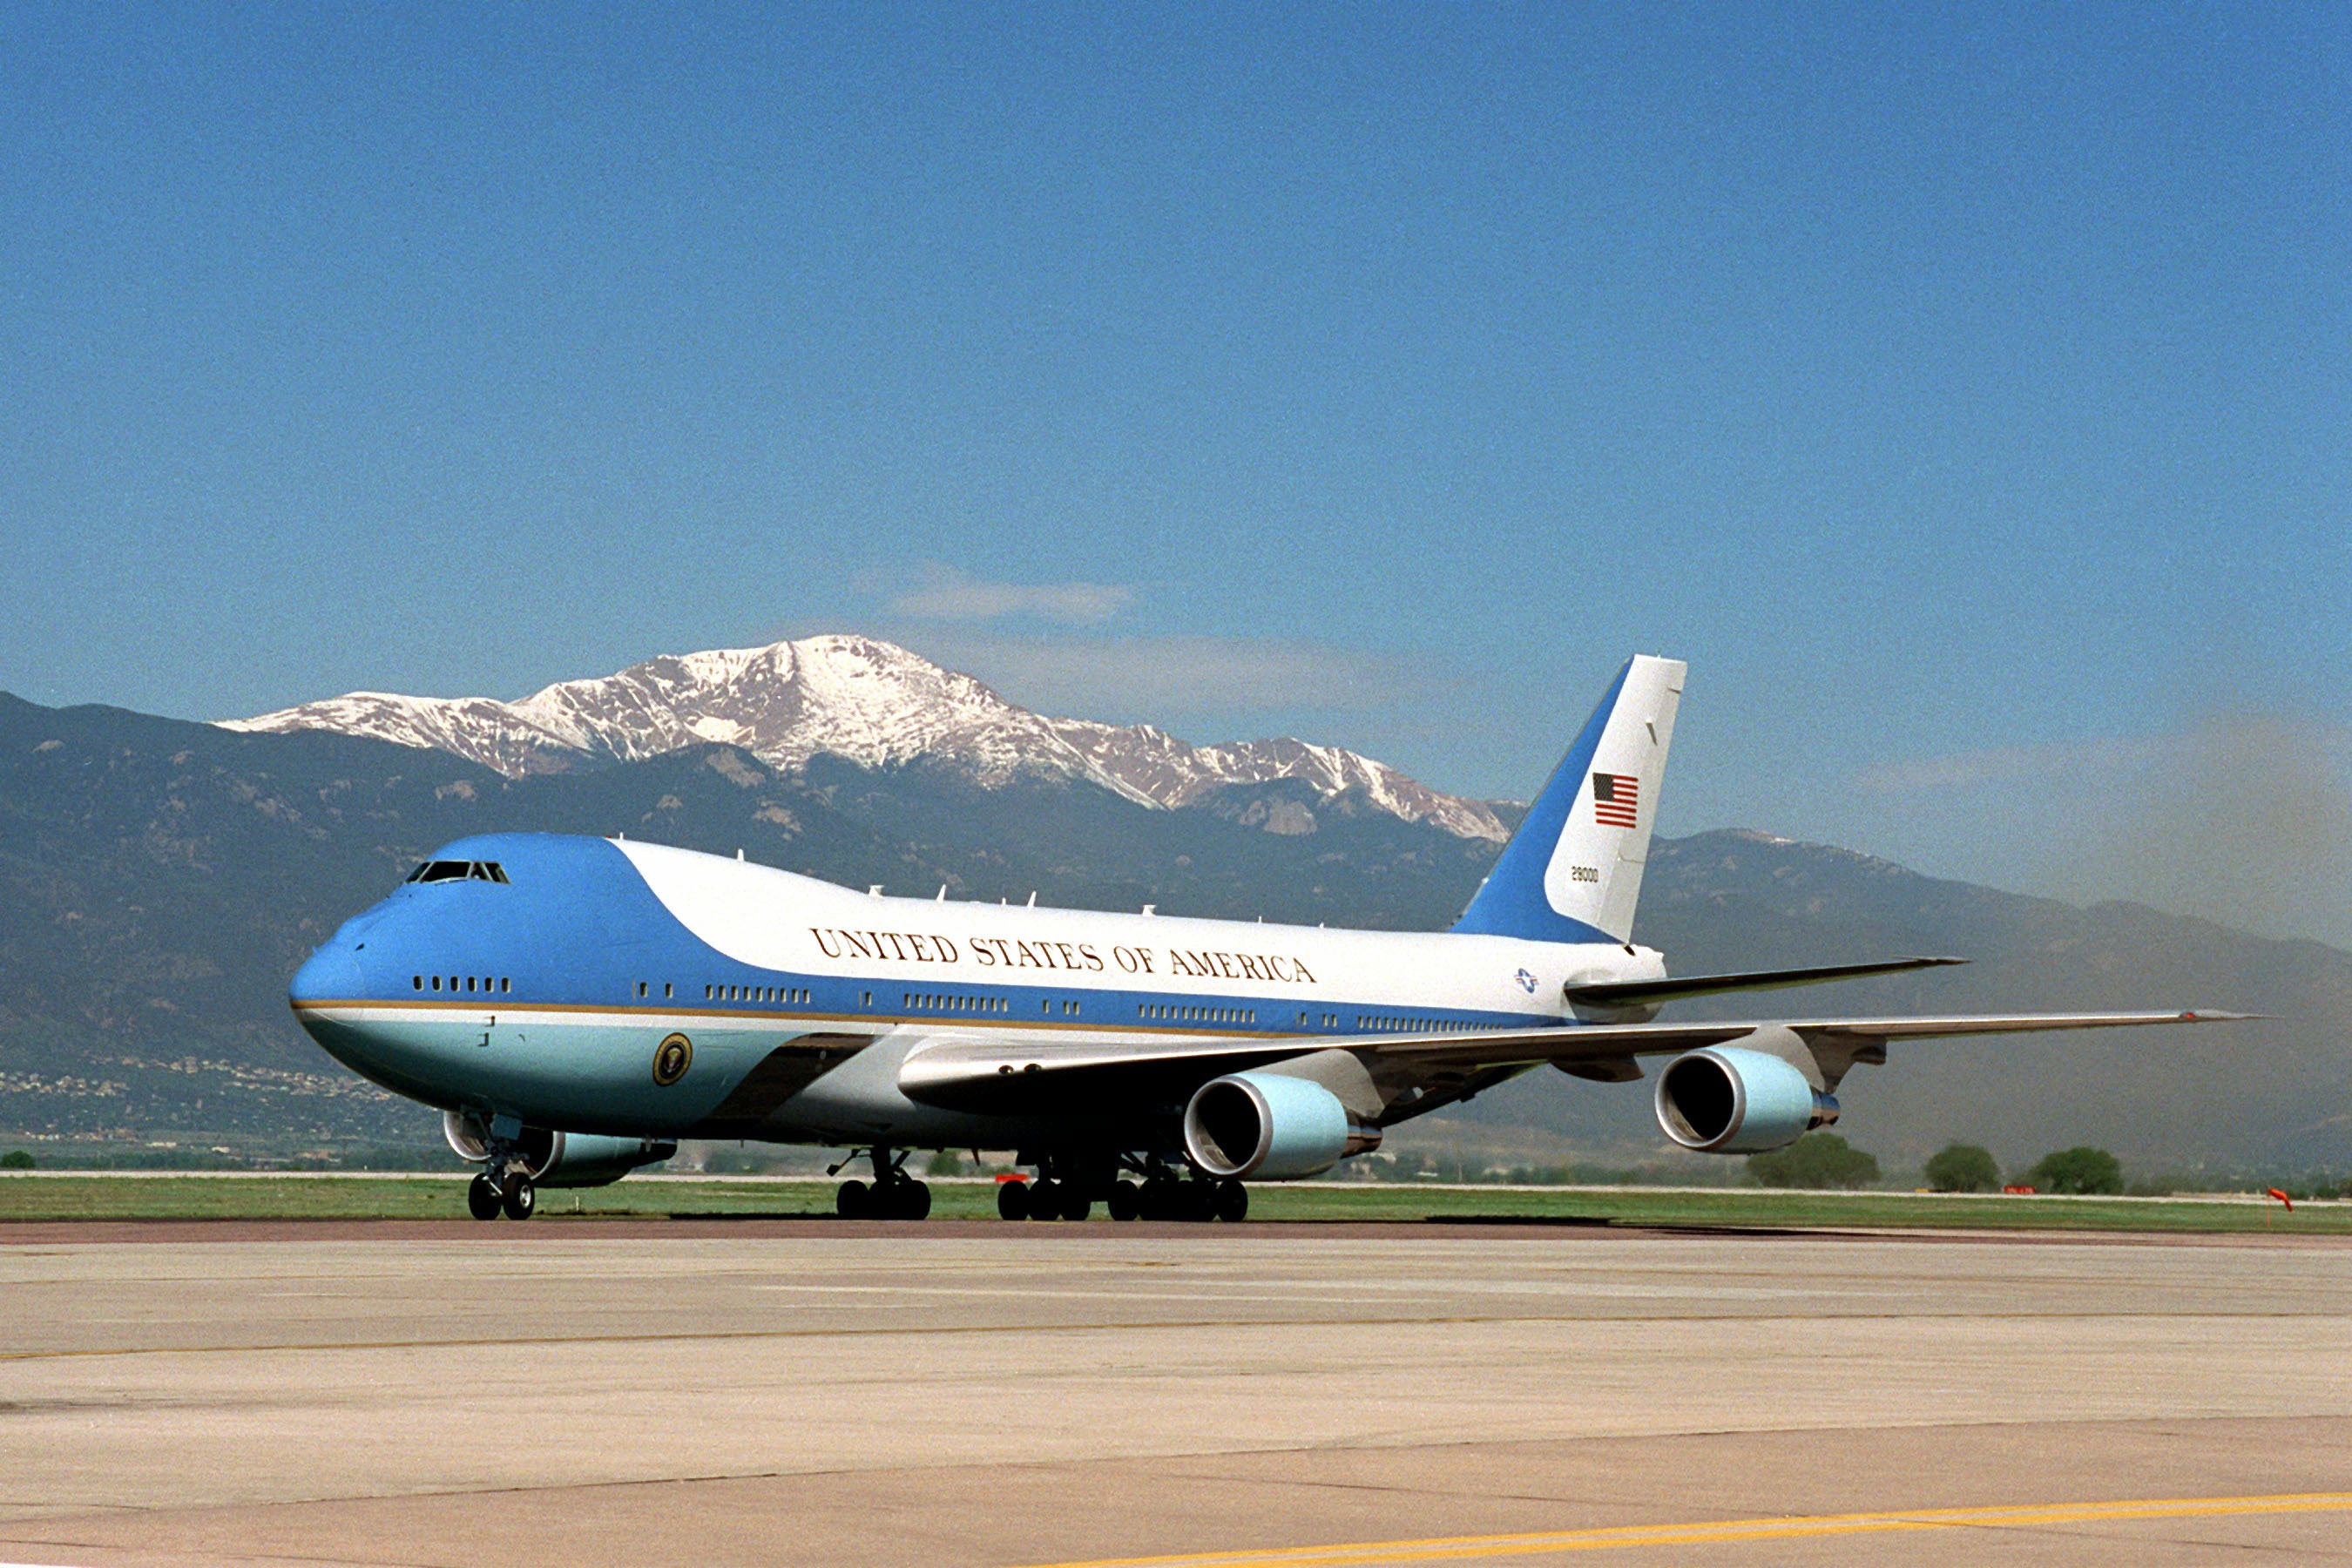
wing, ground, airplane, plane, aircraft, jet, transportation, vehicle, airline, aviation, usa, president, airliner, government, boeing, takeoff, jet aircraft, boeing 777, boeing 747, boeing 767, air travel, boeing 757, atmosphere of earth, wide body aircraft, narrow body aircraft, air force one, boeing 747 8, boeing 747 400